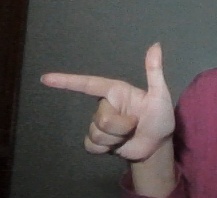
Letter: yaa